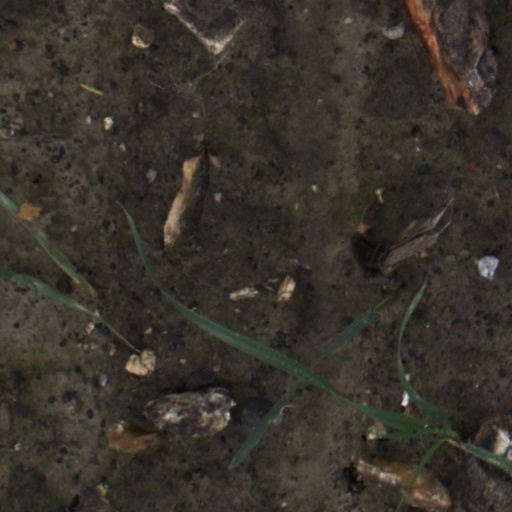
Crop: wheat